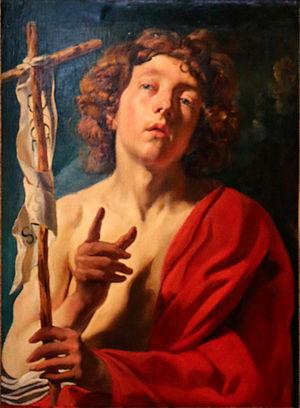
Philippe Bosquier, né en 1561 à Mons et décédé en 1636 à Avesnes, est un prêtre franciscain wallon, auteur d'ouvrages en français et en latin, prédicateur réputé pour sa critique des mœurs, à la charnière des XVIᵉ et XVIIᵉ siècles, dans les Pays-Bas espagnols.